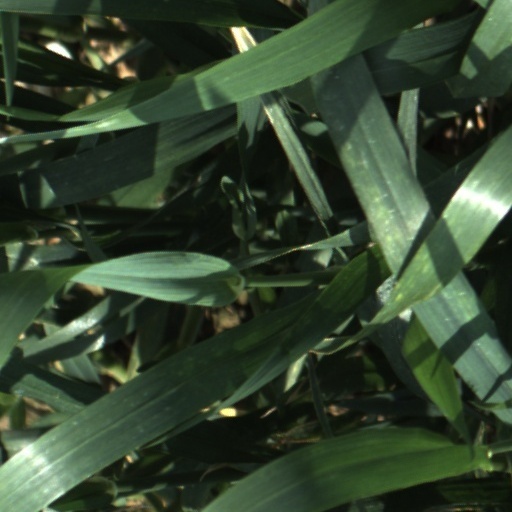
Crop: wheat